Eastern Riverina Chronicle

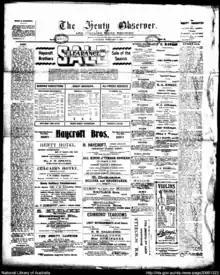
Front page of "The Observer" on 21 February 1914.

The Eastern Riverina Chronicle, previously published as "The Observer", "The Henty Observer and Culcairn Shire Register and Shire's Observer," the "Eastern Riverina Observer" and the "Holbrook, Billabong & Upper Murray Chronicle", is a newspaper published in Henty, New South Wales, Australia.